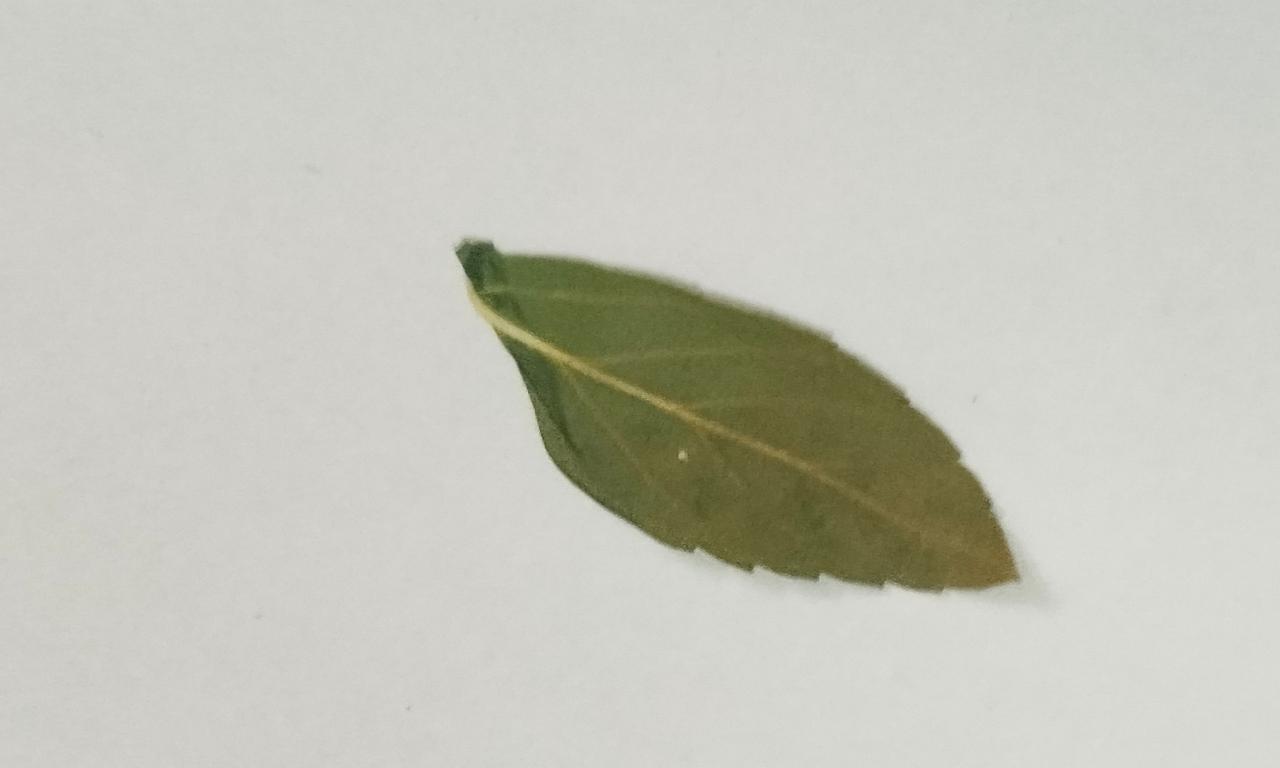
Label: Dried